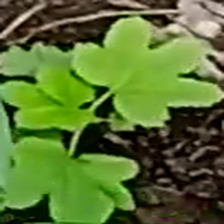
Weed species: Sicklepod_(Senna obtusifolia)